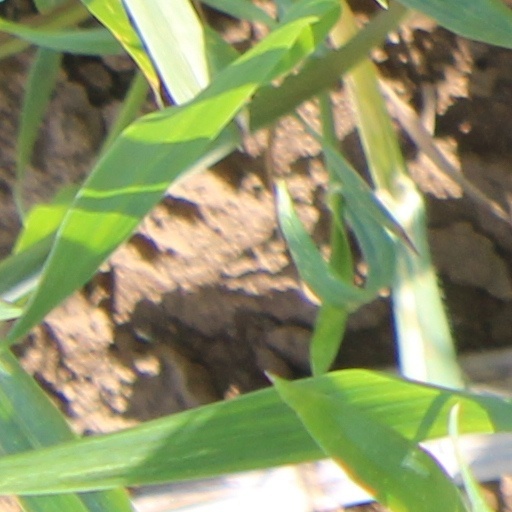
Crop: wheat